Amelia Francasci

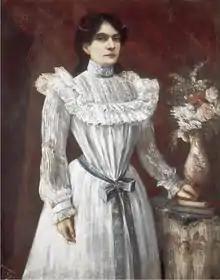
Portrait of Amelia Francasci by Luis Desangles (1903)

Amelia Francisca Marchena Sánchez de Leyba, known as Amelia Francasci (October 4, 1850 – February 28, 1941) was a writer, considered the first female Dominican Republic novelist. She is known for introducing the autobiographical genre to the national literature of the Dominican Republic. Francasci was a feminist, and she faced significant criticism for writing prose at a time when women were expected to write poetry. She was also criticized for her work in erotic literature.